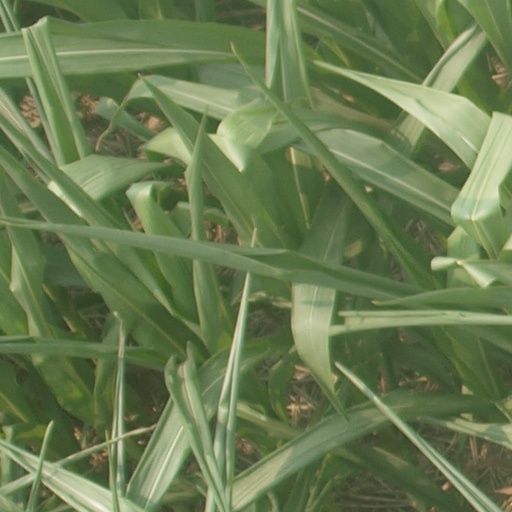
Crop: maize; corn